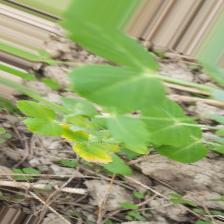
Label: Ascochyta blight